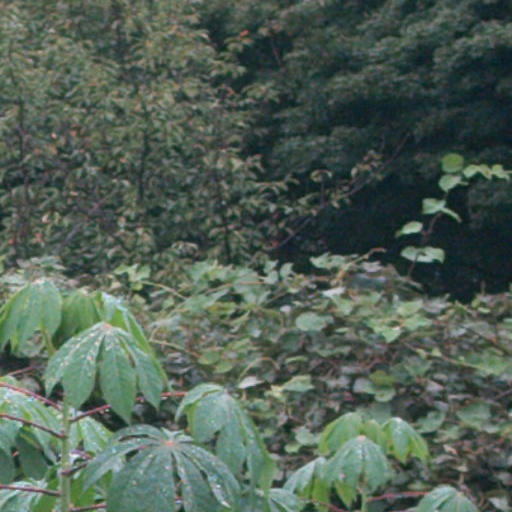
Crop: cassava